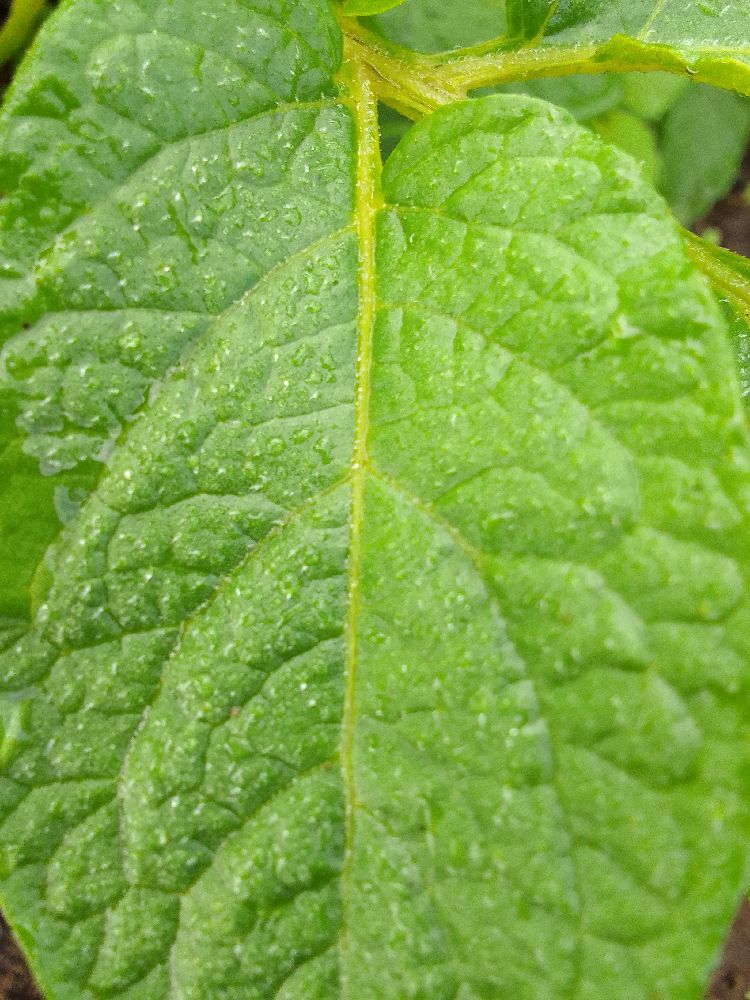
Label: Healthy